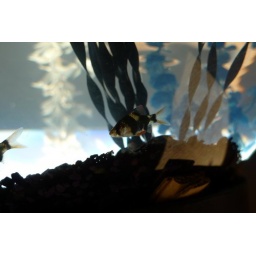
fish in coffee table